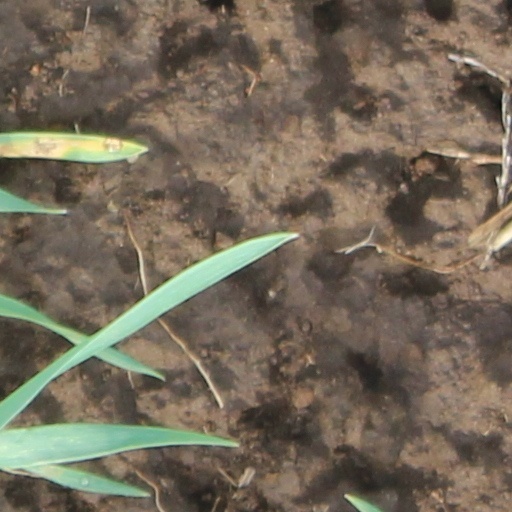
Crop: wheat